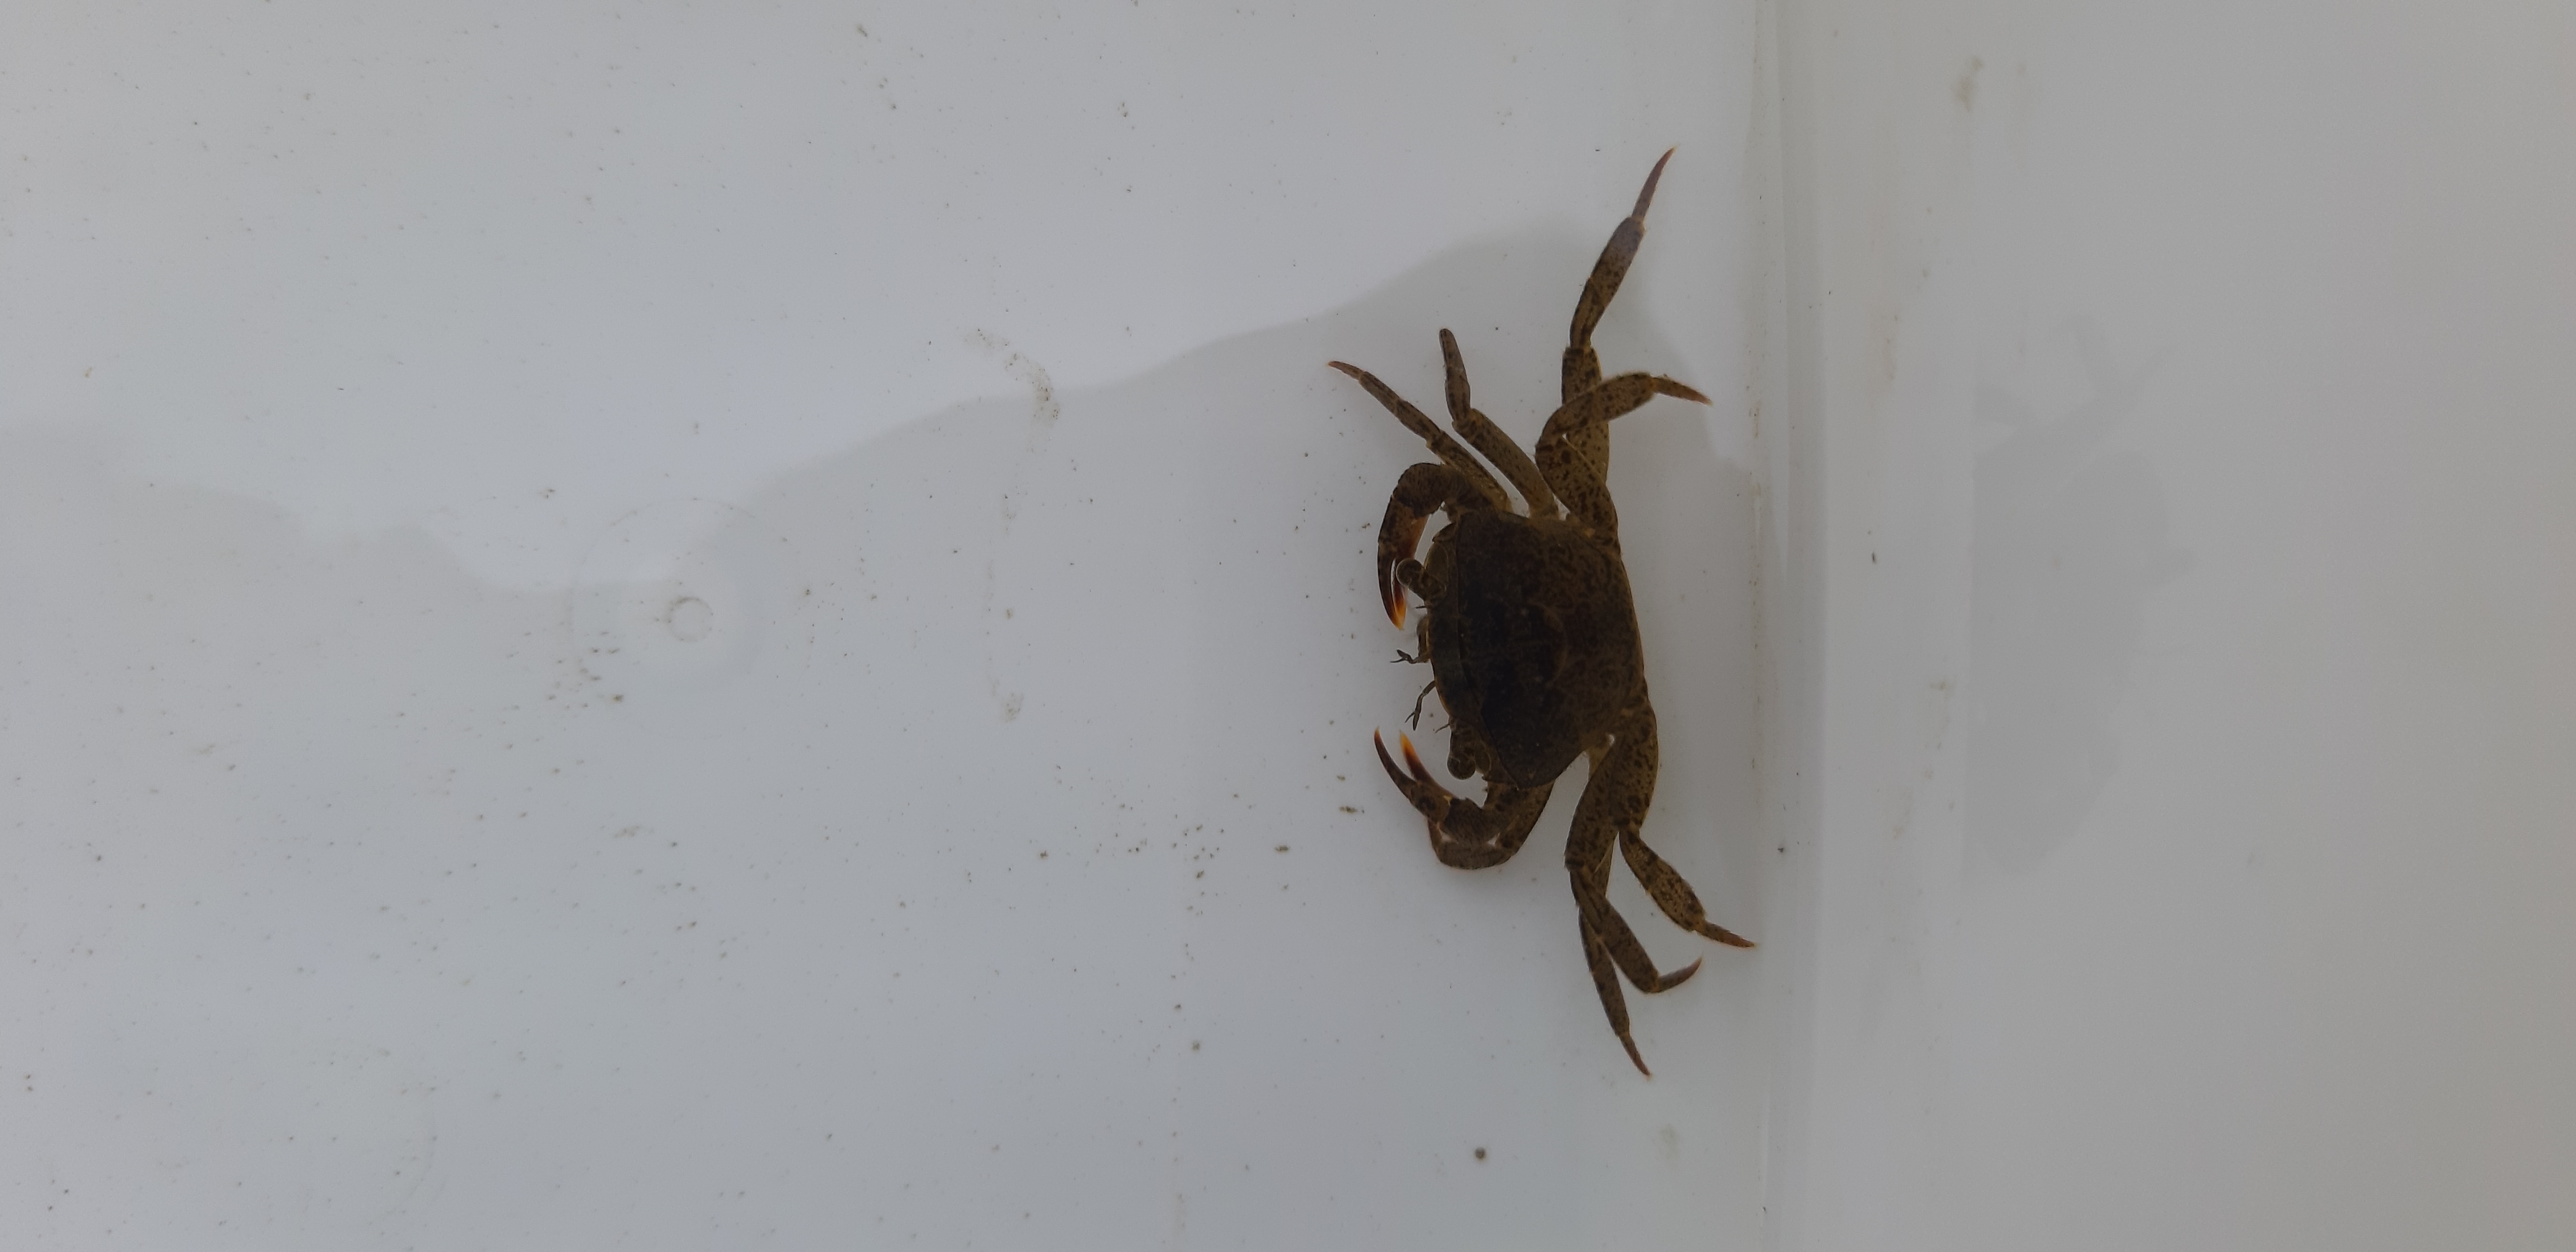
Macroinvertebrate group: crabs_and_shrimps